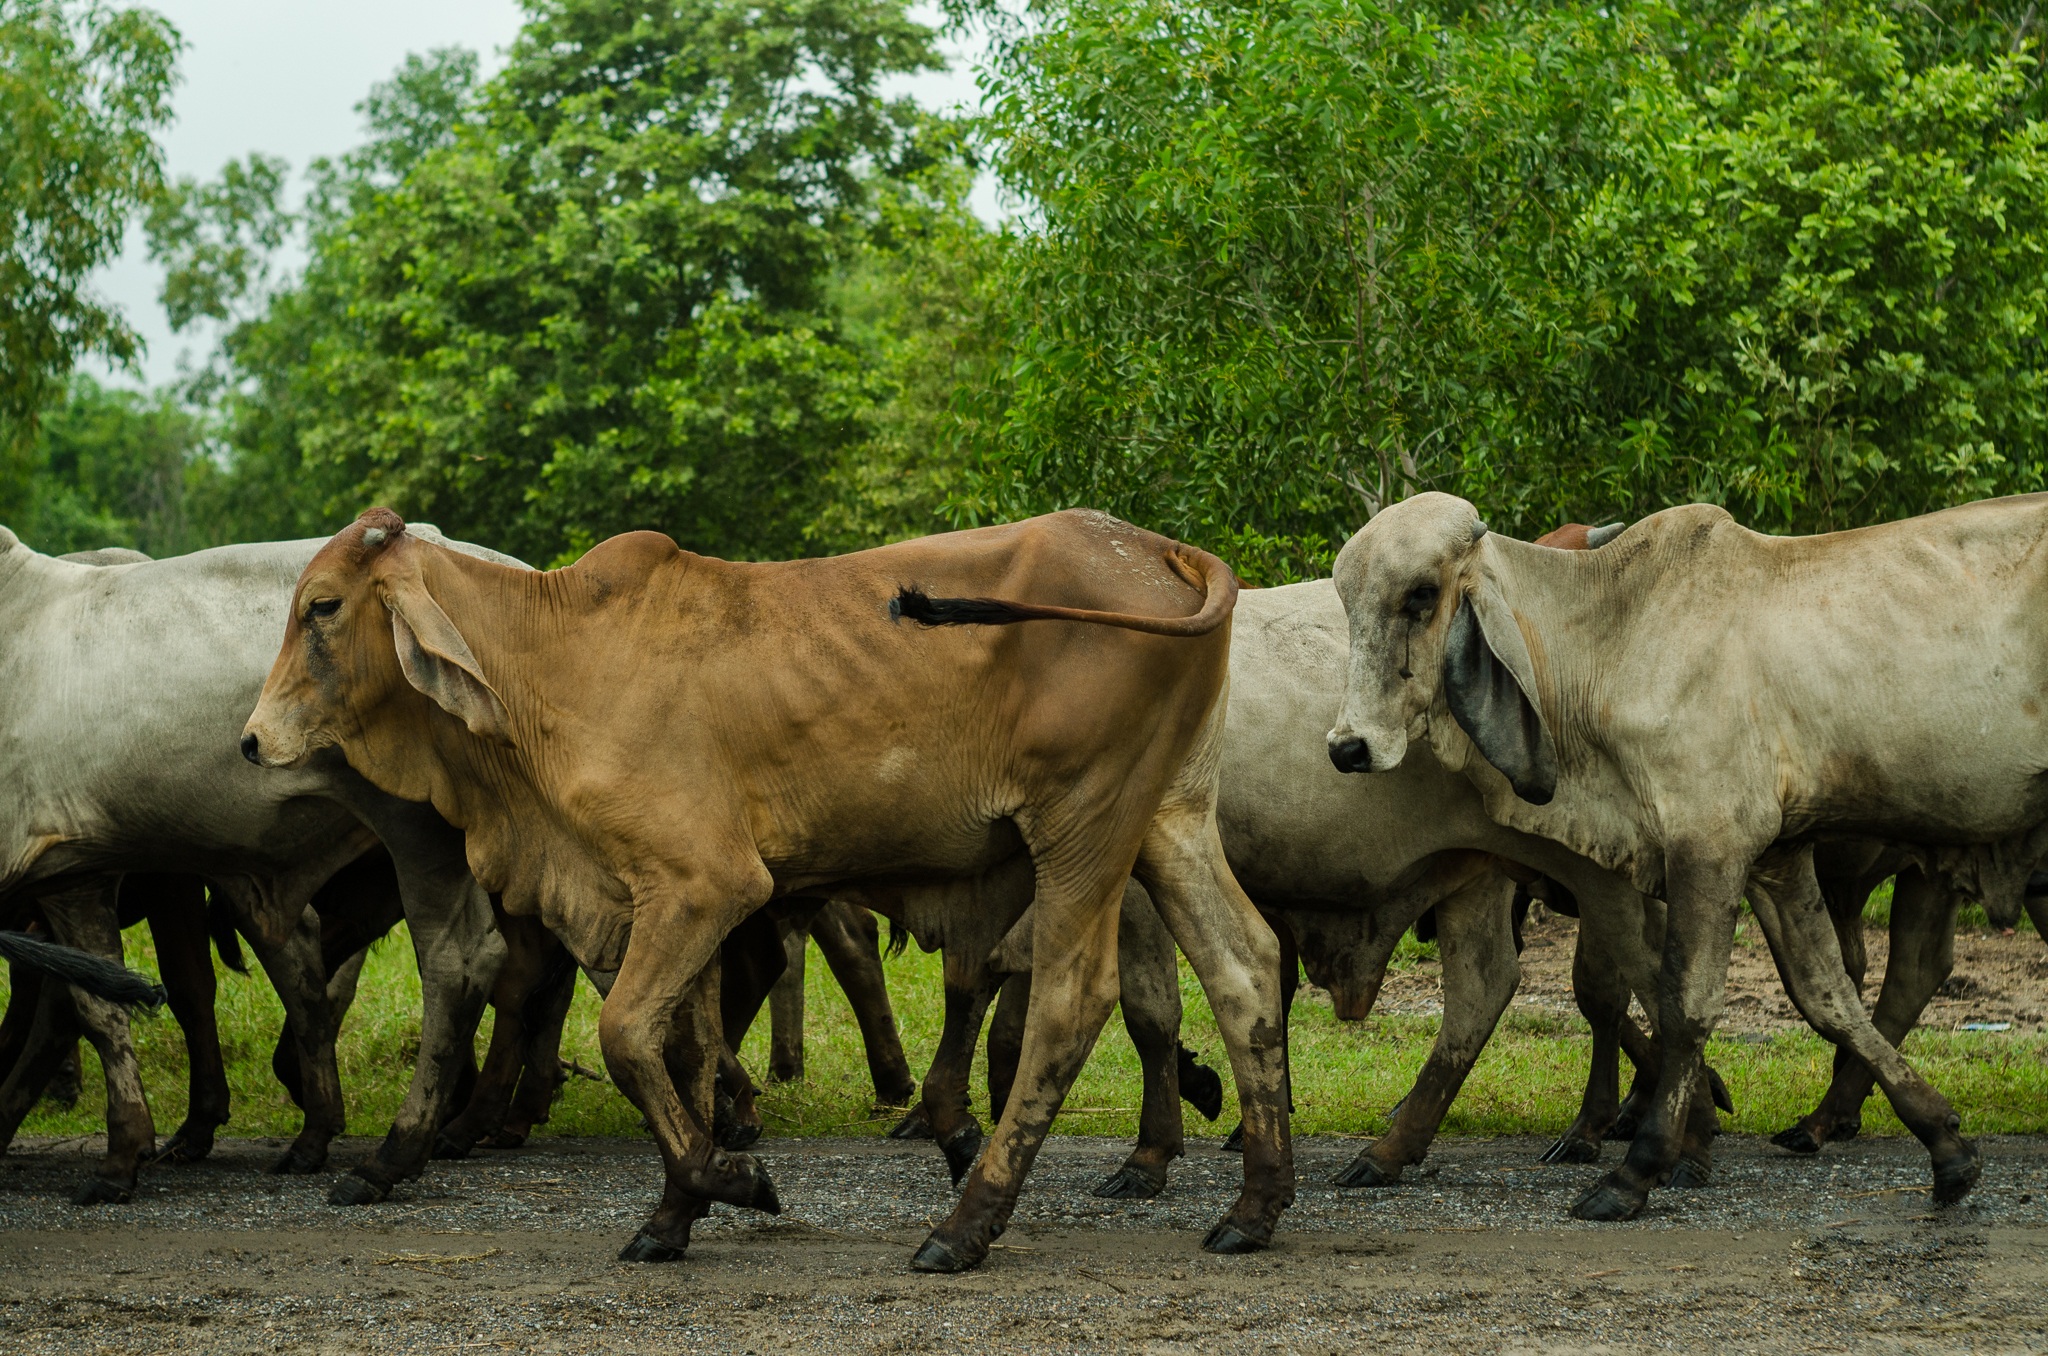
landscape, nature, grass, farm, meadow, flower, animal, country, green, cow, herd, farming, pasture, grazing, natural, mammal, vertebrate, mare, ox, rural area, cattle like mammal